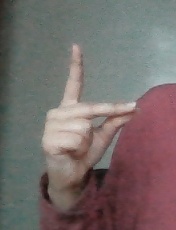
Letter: ta